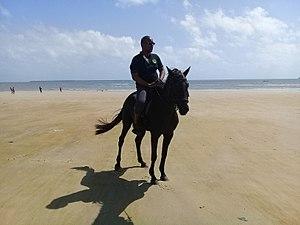
Le cheval en Tanzanie, introduit au milieu du XIXᵉ siècle, y reste rare. La Tanzanie héberge en 2018 environ 15 000 chevaux, majoritairement détenus pour des pratiques de loisir par des familles fortunées.